Chaîne de l'Épine

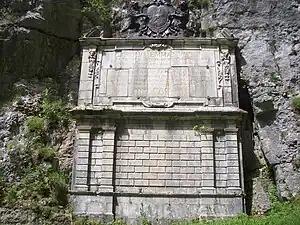
Stele near Saint-Christophe in Savoie, France, at the southern end of the Chaîne de l'Épine, commemorating the opening of Charles Emmanuel II of Savoy's royal road from Turin to Lyon in 1670.

The "Voie Sarde" skirts the southern end of the ridge, near Saint-Christophe, northeast of Les Échelles. The "Voie Sarde" or Sardinian Way was originally part of the Roman Via Agrippa road network. In 1670 the road was rebuilt by Charles Emmanuel II, Duke of Savoy with the aim of connecting his western landholdings in Savoie to Turin, capital of the Duchy of Savoy. In 1720, following the acquisition of Sardinia in the 1718 Treaty of London, the duchy officially became the Kingdom of Sardinia, leading the road to become known colloquially as the "Voie Sarde".